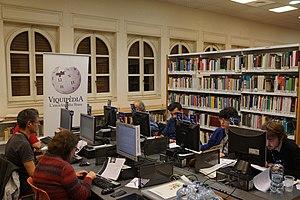
Tarragona (Biblioteca Pública de Tarragona), Catalogne: Marathon d'écriture à l'occasion de la convention 2014 des wikipédistes catalans
La Bibliothèque publique de Tarragone, est la bibliothèque provinciale de Tarragone. Hormis la bibliothèque contemporaine, elle contient une collection importante de manuscrits et d'incunables.